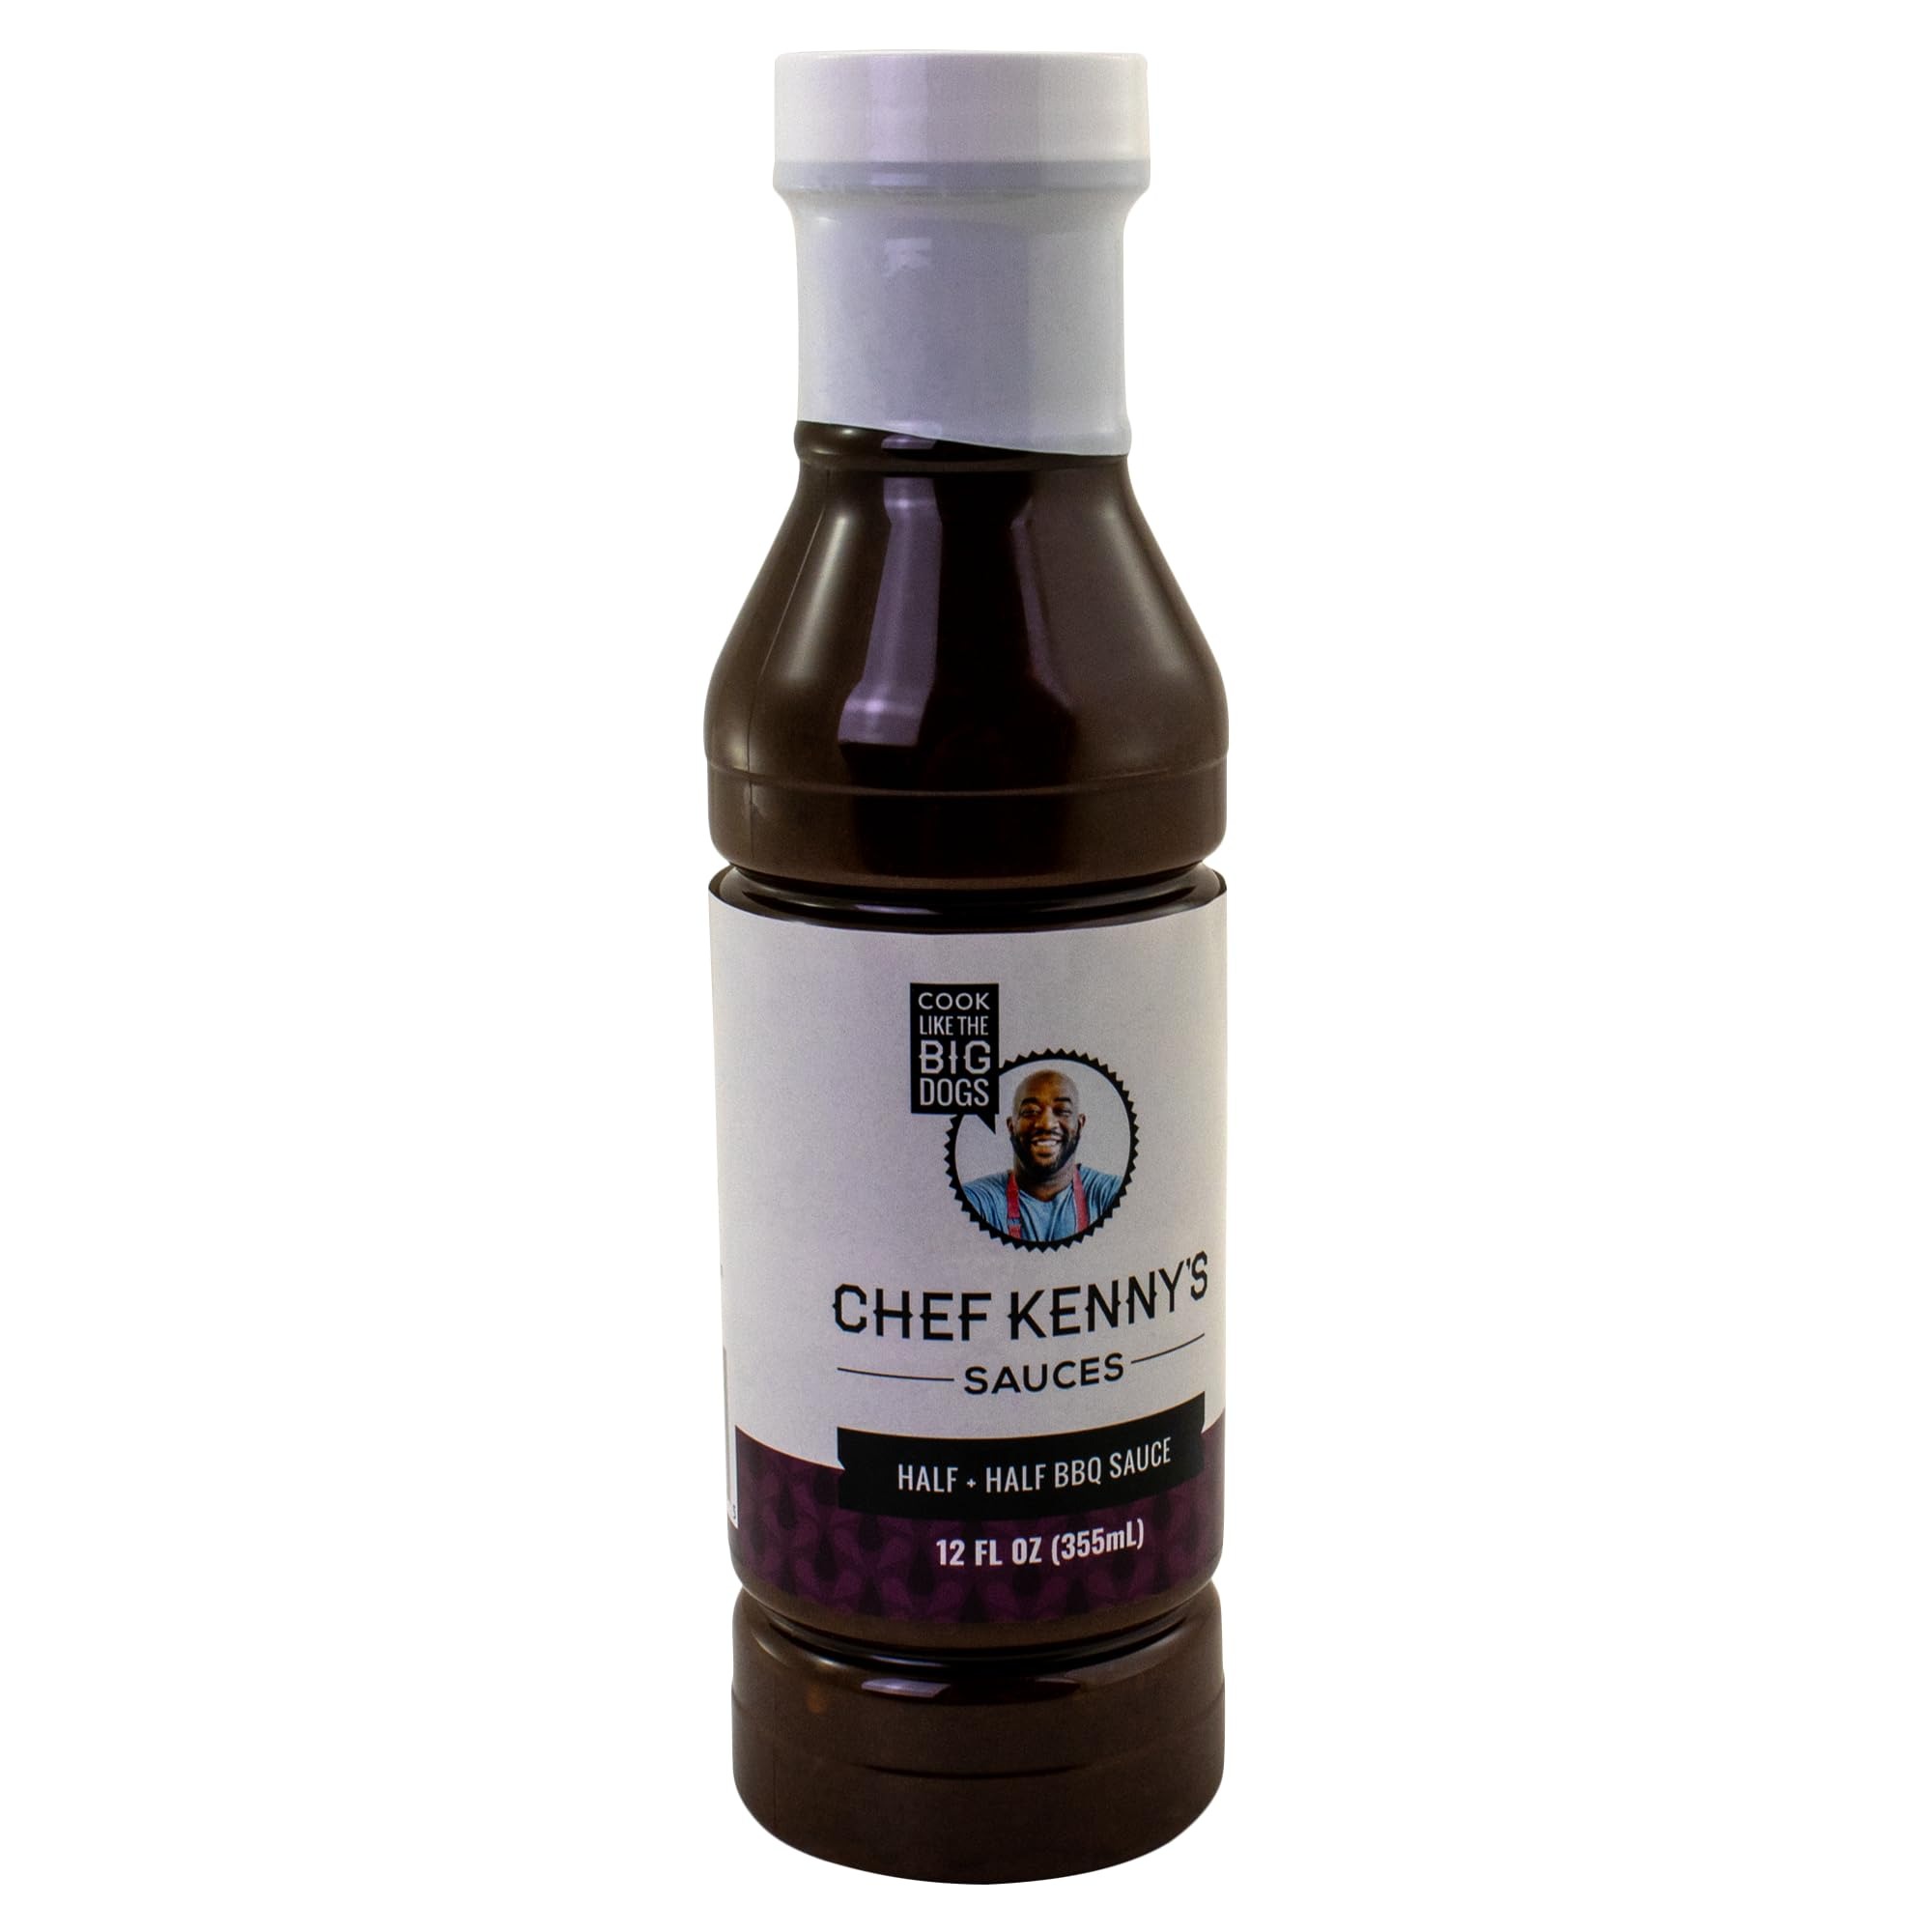
Item Name: Chef Kenny Gilbert's Ultimate Half & Half BBQ Sauce - Half Sweet And Half Carolina Mustard Barbeque Sauce
Bullet Point 1: A CREATION OF CELEBRITY CHEF KENNY GILBERT - You may know him from his appearances on the Top Chef, Cutthroat Kitchen, Beat Bobby Flay, The Today Show, or as a judge on Chopped Junior. However, beyond the lights and fame at his core Chef Kenny is a man who truly loves to create flavors.
Bullet Point 2: A FAMILY TRADITION - This barbecue sauce originated with recipes PASSED DOWN to Chef Kenny from his family which he's further honed into an incredible version of his own.
Bullet Point 3: You need this HUGE 12 FL OZ bottle of Chef Kenny's Half and Half Barbeque Sauces. It is the ultimate complement to any dish - get ready to transform your meals into culinary masterpieces!
Bullet Point 4: Unleash a depth of flavor like never before with Chef Kenny's fan-favorite barbecue sauce, meticulously crafted to strike the perfect balance between sweet and tangy.
Bullet Point 5: Indulge in the perfect blend of sweet and tangy flavors with Chef Kenny Gilbert's Half and Half BBQ Sauces - a dream come true for sauce lovers!
Product Description: <p>Calling all sauce lovers! Have you ever found yourself torn between sweet and tangy mustard BBQ sauce? Well, Chef Kenny Gilbert has created the ultimate solution - introducing his half and half BBQ sauce! This sauce is the perfect balance of both worlds, with a tantalizing blend of sweet and Carolina mustard BBQ sauce that will leave your taste buds dancing with joy. It's no wonder this sauce is a fan favorite - it offers a depth of flavor that simply cannot be beat. This sauce is the perfect complement to any dish. So what are you waiting for? Try Chef Kenny's half and half BBQ sauce today and elevate your meals to the next level!</p>
Value: 12.0
Unit: Fl Oz

Price: 19.99